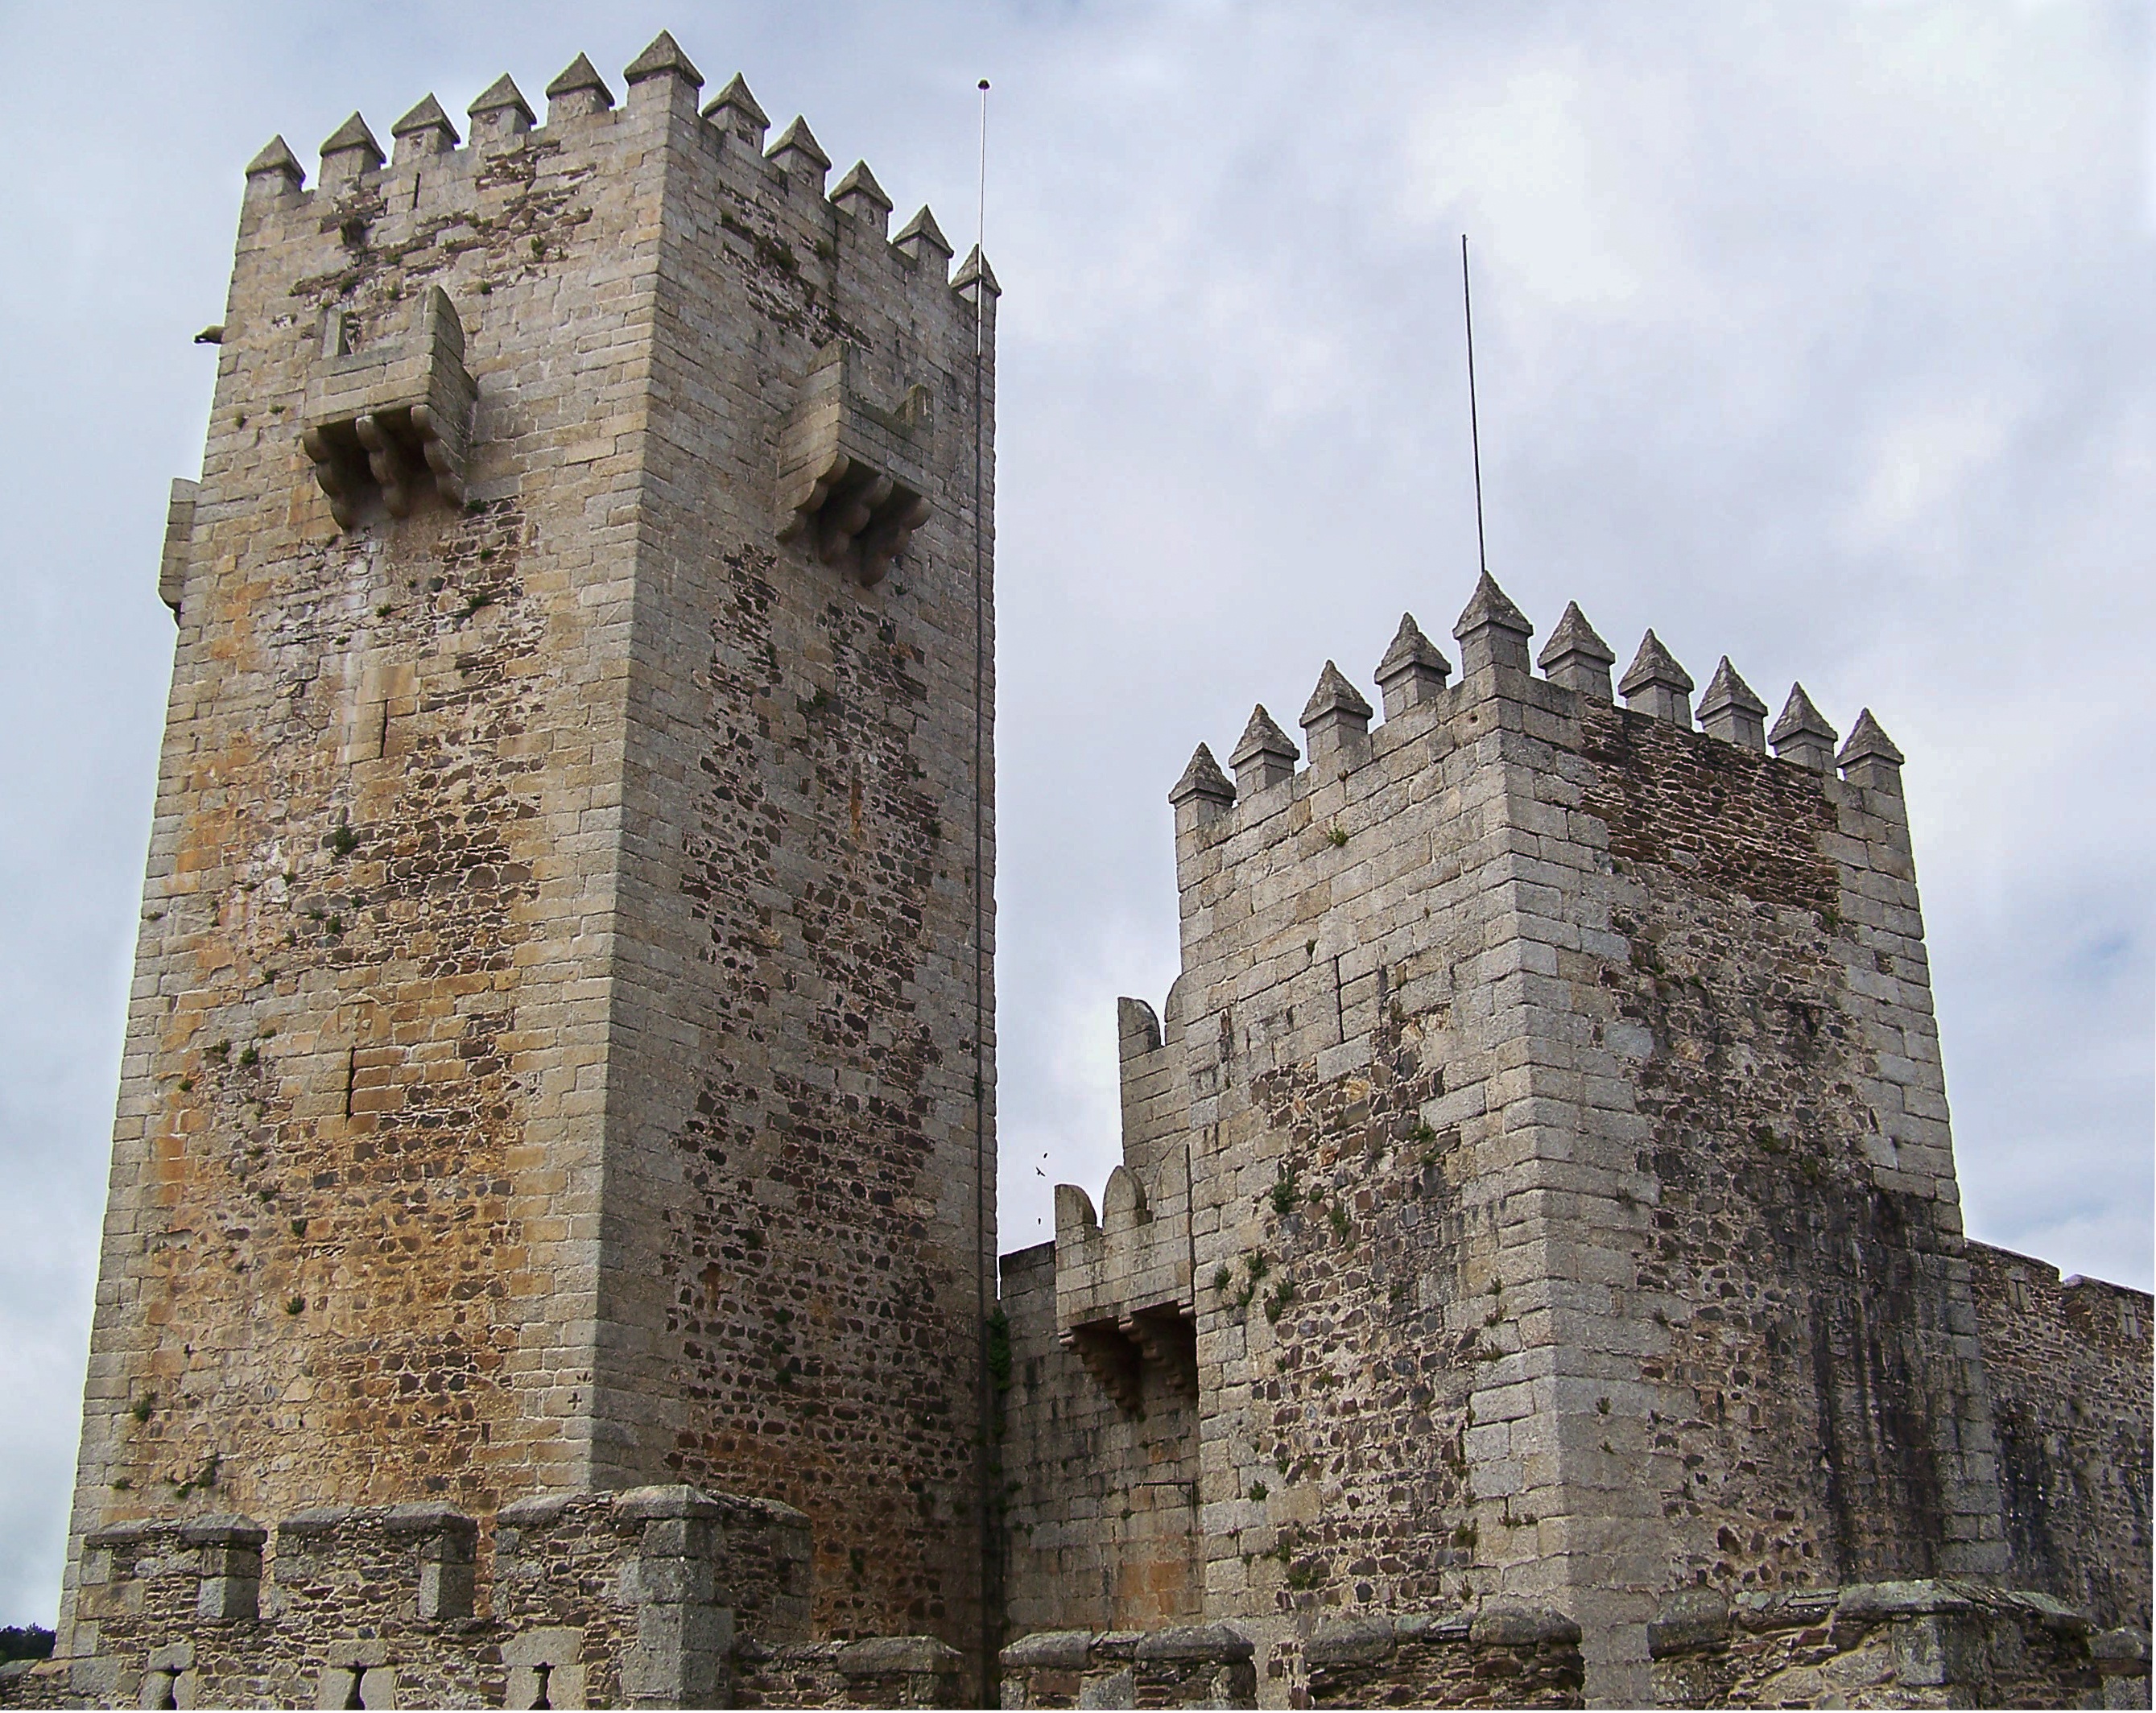
building, chateau, tower, castle, fortification, bell tower, medieval architecture, ruins, portugal, history, middle ages, tours, medieval village, fortifications, historic site, ancient history, sortelha